Ingel Fallstedt

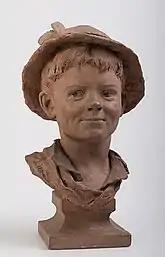
Fisherboy

He had shown an early interest in art, but it was a year after his father's death before he began formal studies, at the Royal Swedish Academy of Fine Arts (1872-1874). This was followed by studies in Munich and Paris; all funded by his inheritance. He also squandered much of it on amusements, but had enough remaining to establish a studio on the Rue de Tilsitt; although it was little more than a decorated shed. He had started sculpting during his time at the Academy, but it was in Paris that he established his impressionistic portrait bust style. In 1878, he participated in an exhibition at the Salon, but was not very successful.